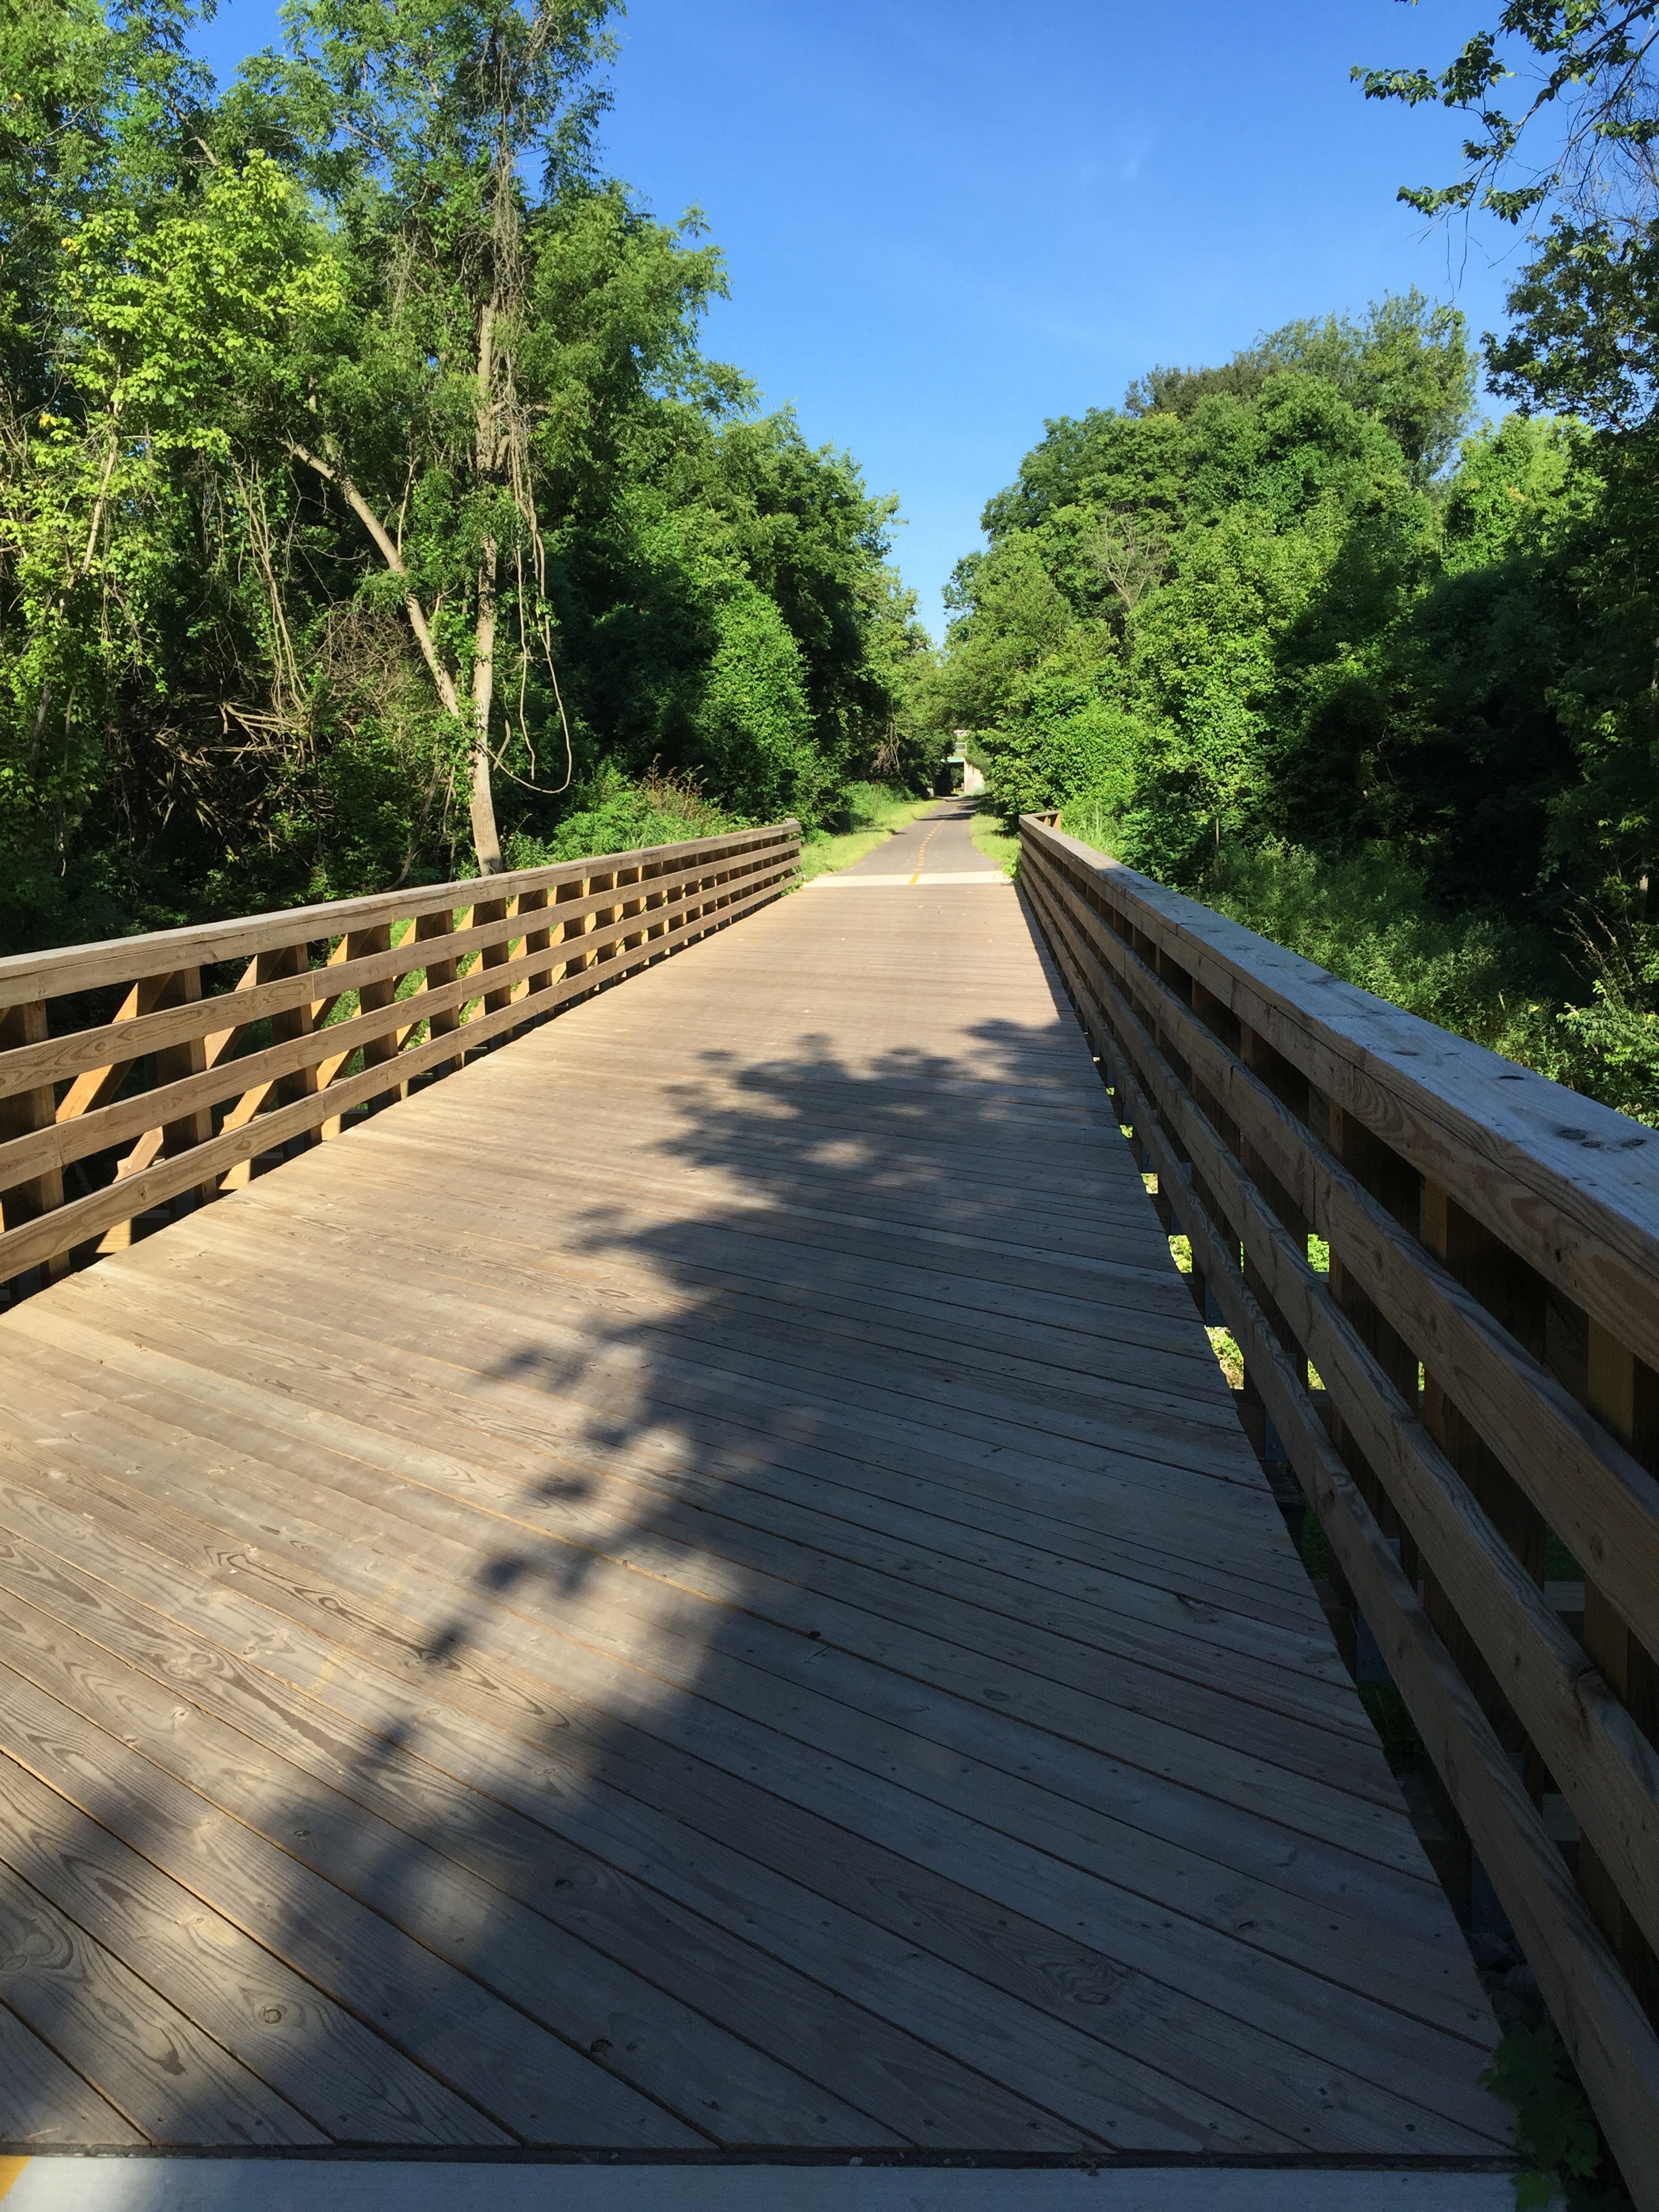
path, road, bridge, adventure, walkway, travel, scenic, infrastructure, wooden, nonbuilding structure